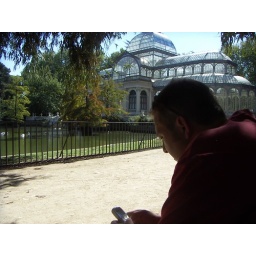
A green house of some kind in Retiro.